Museo Regional de la Ceramica, Tlaquepaque

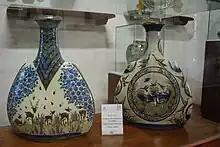
Two flasks by Carlos Villanueva

The museum’s betus ceramic collection comes from the community of Santa Cruz de las Huertas. This pottery has a bone colored crystalline finish which is comparable to Japanese ceramics. It is also characterized by vibrant colors that give the ceramics a whimsical look. The name from the betus oil the clayware is immersed in before it is fired. The oil, which is made of a resin extracted from pine trees, gives the painted pottery its brilliant sheen. The main crafter of the barro betus on display is Candelario Medrano.